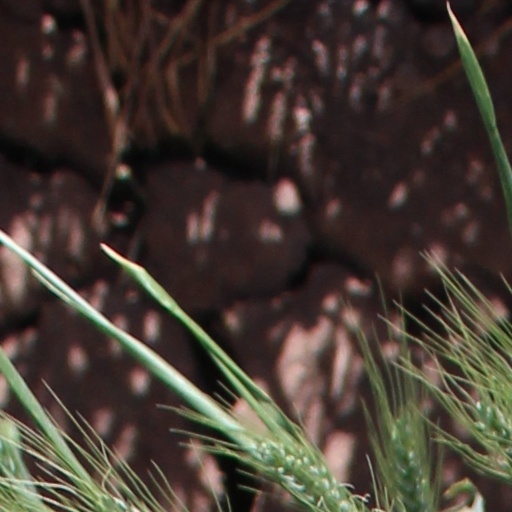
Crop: wheat